Steam locomotive

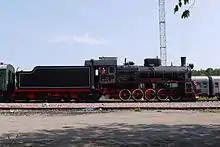
Er 774 38 0-10-0 on Steam Special Train in Moscow 11 July 2010

Steam locomotives are categorised by their wheel arrangement. The two dominant systems for this are the Whyte notation and UIC classification.